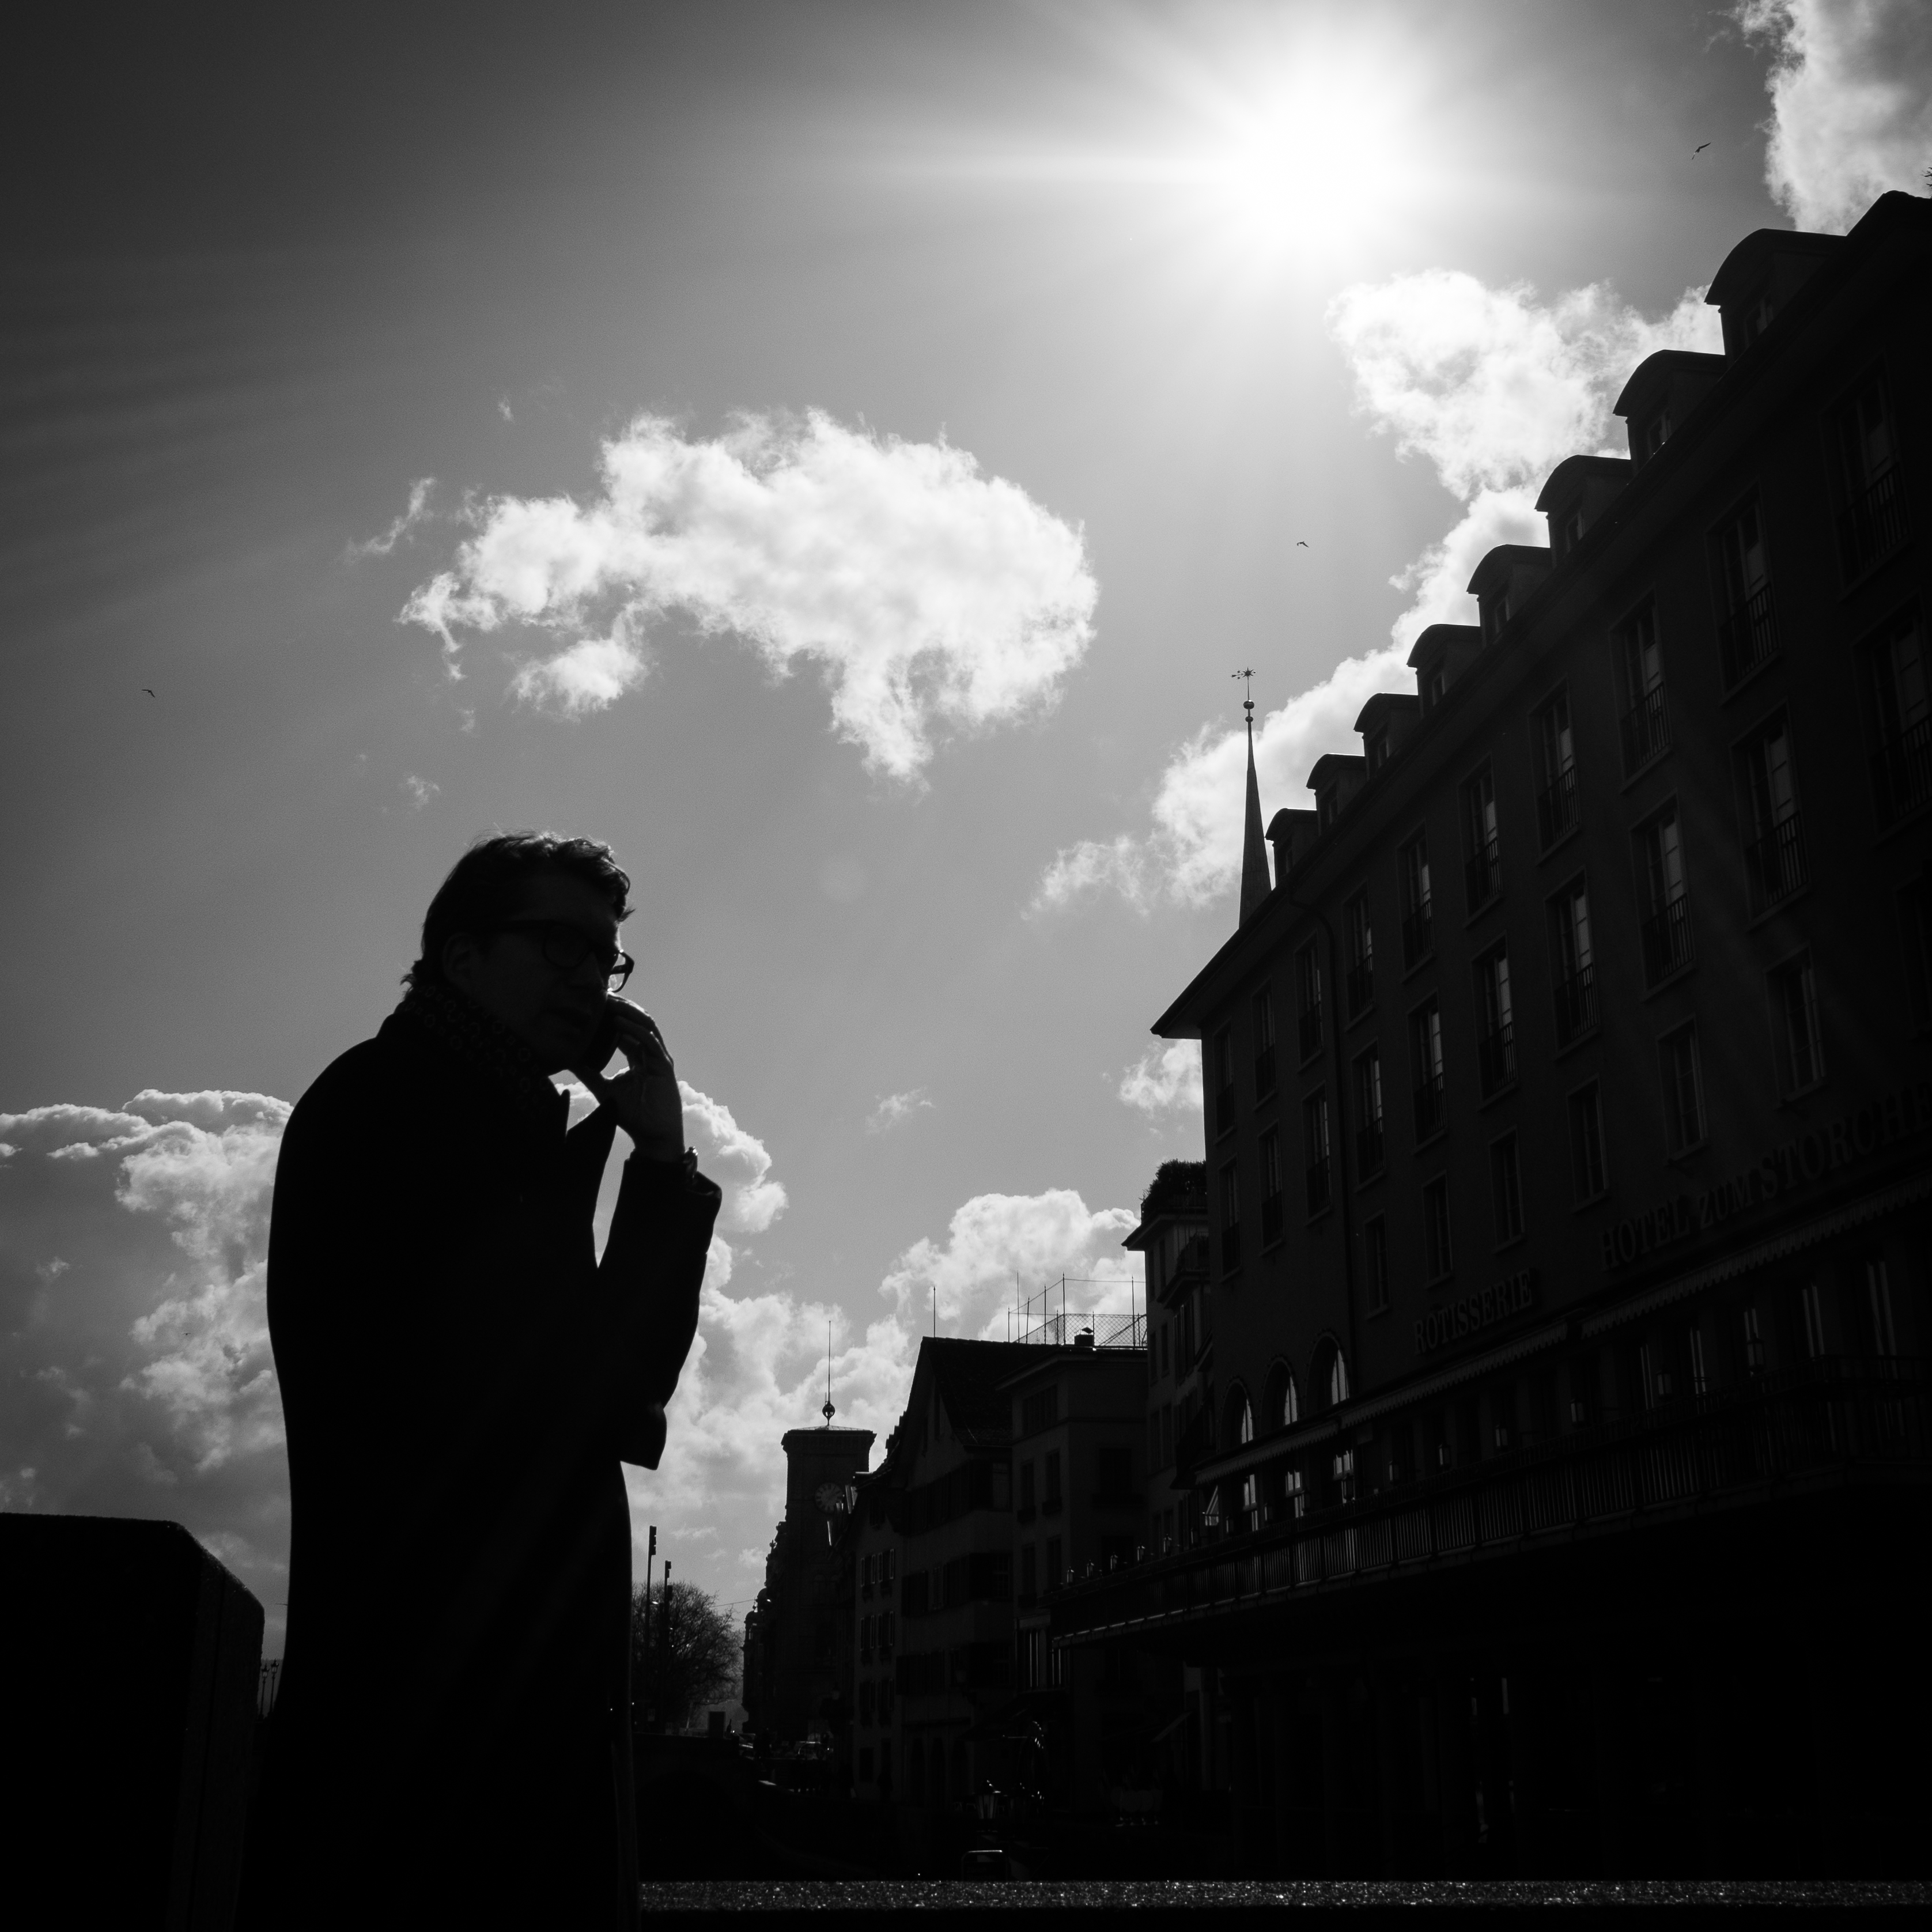
silhouette, light, cloud, black and white, white, street, photography, darkness, black, monochrome, streetphotography, flickr, thomas, olympus, photograph, omd, fuji, leica, monochrom, leuthard, hcb, thomasleuthard, monochrome photography, film noir